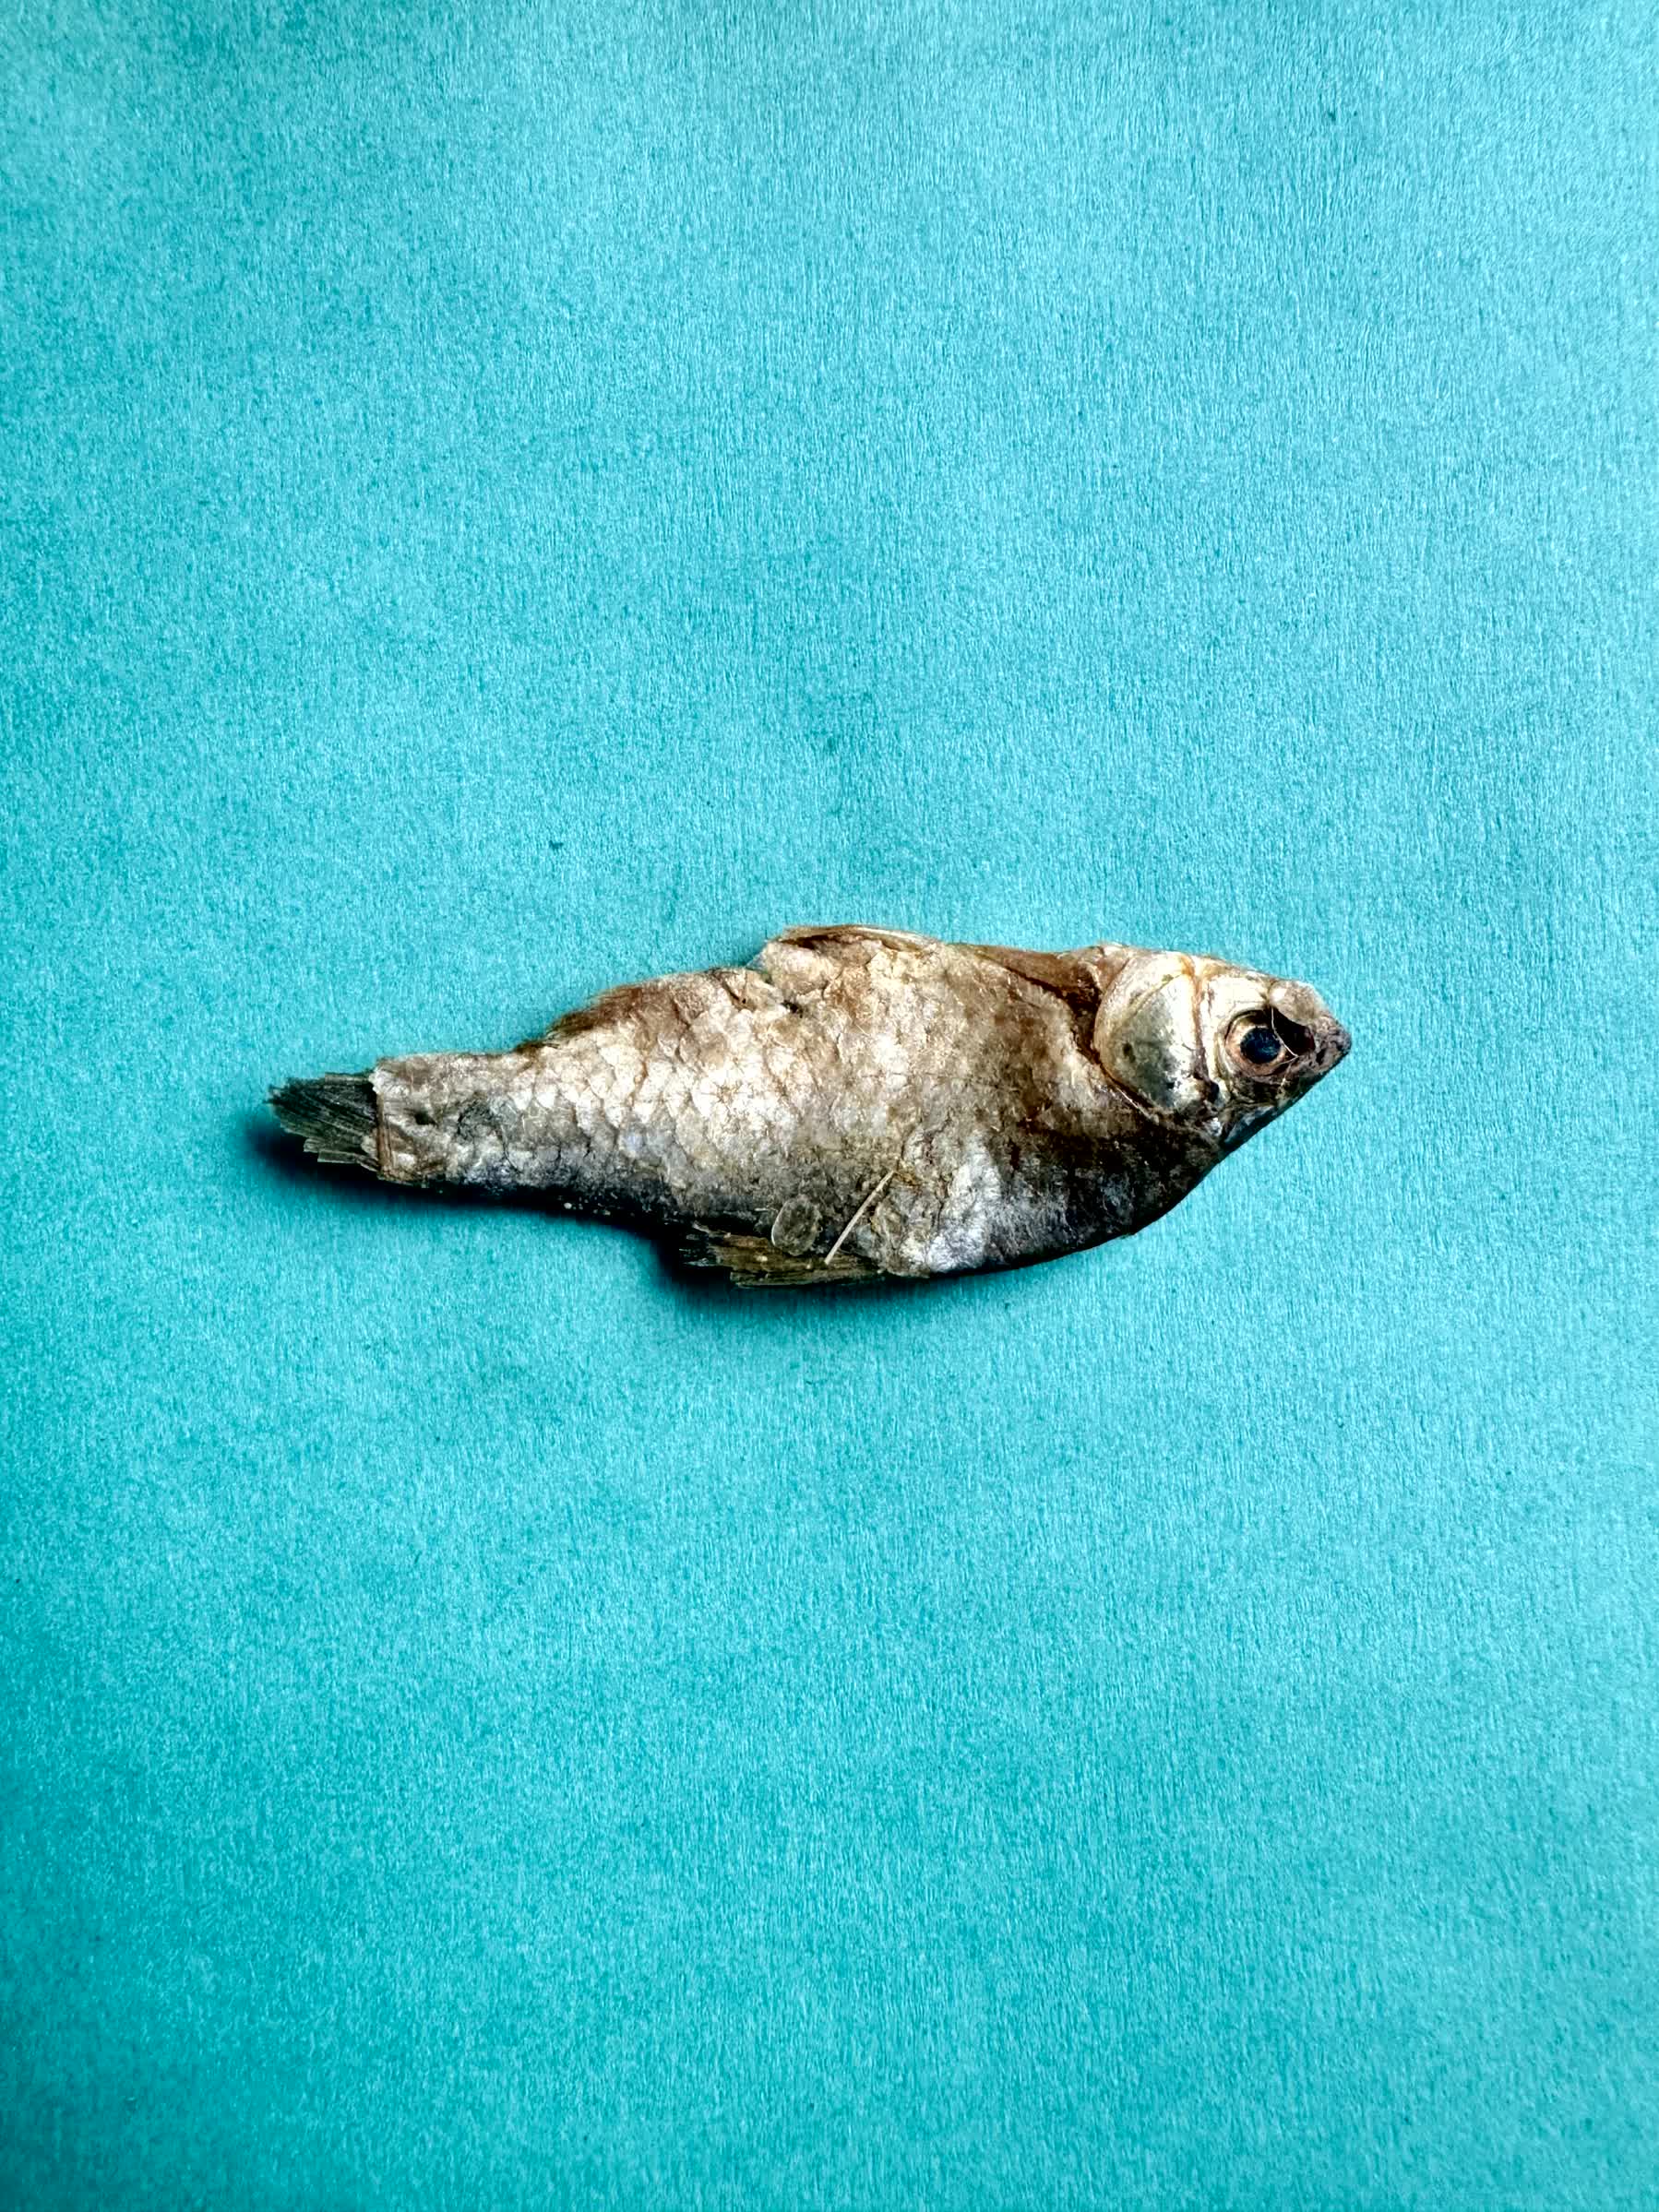
Species: puti chepa